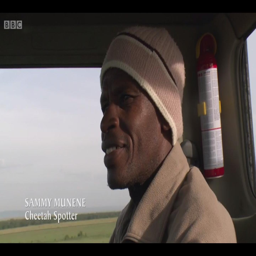
is this man responsible for striping tigers too ?